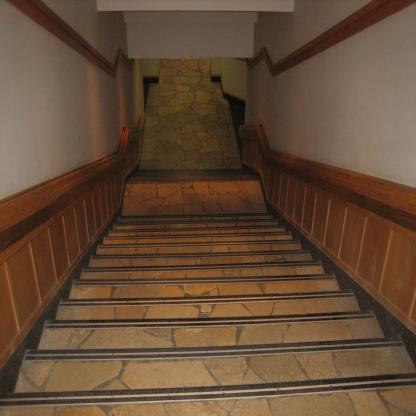
Scene: Indoor